Ginny Weds Sunny

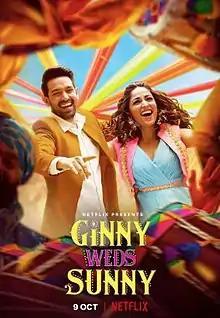
Netflix release poster

Ginny Weds Sunny is a 2020 Indian Hindi romantic comedy film starring Yami Gautam as Ginny and Vikrant Massey as Sunny. It is directed by debutant Puneet Khanna and produced by Vinod Bachchan.